Fanta

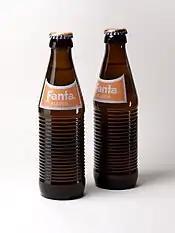
Fanta Klassik ("classic") was sold in Germany in 2015, marking the 75th anniversary of the drink.

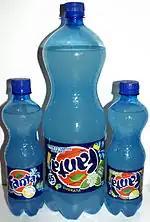
Fanta Shokata with labels upside down as part of the "turn the world upside down" ad campaign

During the Second World War, Germany was under a United States trade embargo and a British naval blockade, the import of Coca-Cola syrup was thus prohibited.